Aziz Ansari

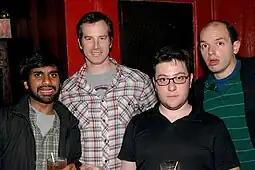
From left to right, "Human Giant"s Aziz Ansari, Rob Huebel, Jason Woliner, and Paul Scheer in May 2007

Around the summer of 2005, Ansari began collaborating with fellow comedians Rob Huebel and Paul Scheer (both from the improv troupe Respecto Montalban), as well as director Jason Woliner to make short films. The first series created by the group was "Shutterbugs", which followed Huebel and Ansari as cutthroat child talent agents. This was followed up by the "Illusionators", which starred Ansari and Scheer as Criss Angel–style goth magicians. In mid-2006, MTV greenlit "Human Giant", a sketch series from the group, which debuted April 5, 2007. The show ran for two seasons and the group was offered a third season, but they opted to pursue other opportunities. Ansari had been offered the role of Tom Haverford on "Parks and Recreation", and since the members wrote everything together, they decided, as Scheer told Vulture, "it would be better if we walked away as friends instead of burn out on each other and the show."